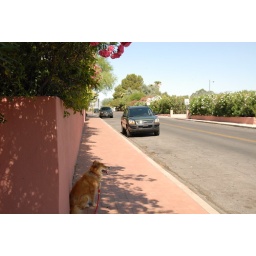
Waiting by the Arizona Inn's pink wall